Jeita Grotto

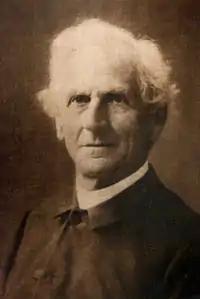
Reverend Daniel L. Bliss, one of the first modern explorers of Jeita Grotto

Ancient vestiges of a foundry were found in a smaller cave near the Nahr al-Kalb river, suggesting that the cave was used in antiquity to produce swords.